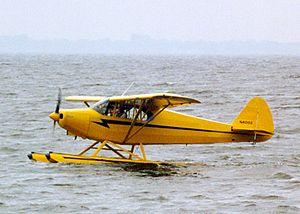
Le Piper PA-12 Super Cruiser était un avion léger de loisirs américain, conçu par Piper Aircraft pendant les années 1940. Monomoteur monoplan à aile haute pouvant embarquer trois personnes, il était équipé d'un train d'atterrissage conventionnel et était une version révisée et améliorée du J-5 Cub Cruiser, du même constructeur. Il fut produit de 1946 à 1948, mais de nombreux exemplaires volent encore de nos jours.